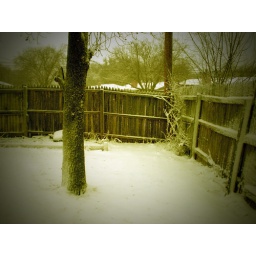
last winter when the snow fell gently to the cold ground and i sat by my window thinking of you